Lundy

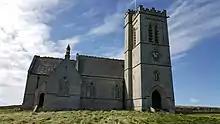
Exterior of St. Helen's Church, taken prior to the 2018 renovations

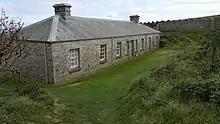
Government House, built in 1982

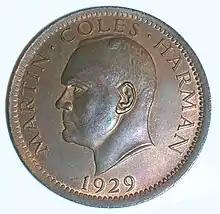
One Puffin coin of 1929, bearing the portrait of Martin Coles Harman

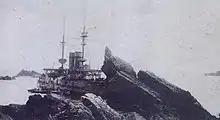
Battleship HMS "Montagu" aground on Lundy in 1906

The late 18th and early 19th centuries were years of lawlessness on Lundy, particularly during the ownership of Thomas Benson (1708–1772), a Member of Parliament for Barnstaple in 1747 and Sheriff of Devon, who notoriously used the island for housing convicts whom he was supposed to be deporting. Benson leased Lundy from its owner, John Leveson-Gower, 1st Earl Gower (1694–1754) (who was an heir of the Grenville family of Bideford and of Stowe, Kilkhampton in Cornwall), at a rent of £60 per annum and contracted with the Government to transport a shipload of convicts to Virginia, but diverted the ship to Lundy to use the convicts as his personal slaves. Later Benson was involved in an insurance swindle. He purchased and insured the ship "Nightingale" and loaded it with a valuable cargo of pewter and linen. Having cleared the port on the mainland, the ship put into Lundy, where the cargo was removed and stored in a cave built by the convicts, before setting sail again. Some days afterwards, when a homeward-bound vessel was sighted, the "Nightingale" was set on fire and scuttled. The crew were taken off the stricken ship by the other ship, which landed them safely at Clovelly.